Serbian campaign

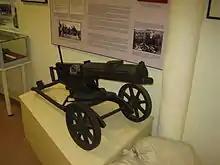
Maxim МG 10 of Serbian Royal Army

Because of the poor financial state of the Serbian economy and losses in the recent Balkan Wars, the Serbian army lacked much of the modern weaponry and equipment necessary to engage in combat with their larger and wealthier adversaries. Only 180,000 modern rifles were available for the operational army, which meant that the Serbian military lacked between one-quarter to one-third of the rifles necessary to fully equip even their front-line units, let alone reserve forces. Although Serbia tried to remedy this deficit by ordering 120,000 rifles from Russia in 1914, the weapons did not begin to arrive until the second half of August. Only 1st ban troops had complete grey-green M1908 uniforms, with 2nd ban troops often wearing the obsolete dark blue M1896 issue, and the 3rd ban had no proper uniforms at all and were reduced to wearing their civilian clothes with military greatcoats and caps. The Serbian troops did not have service issued boots at all, and the vast majority of them wore everyday footwear made of pig skin called "opanak".